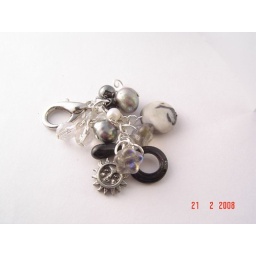
bag charm in grey, silver and black